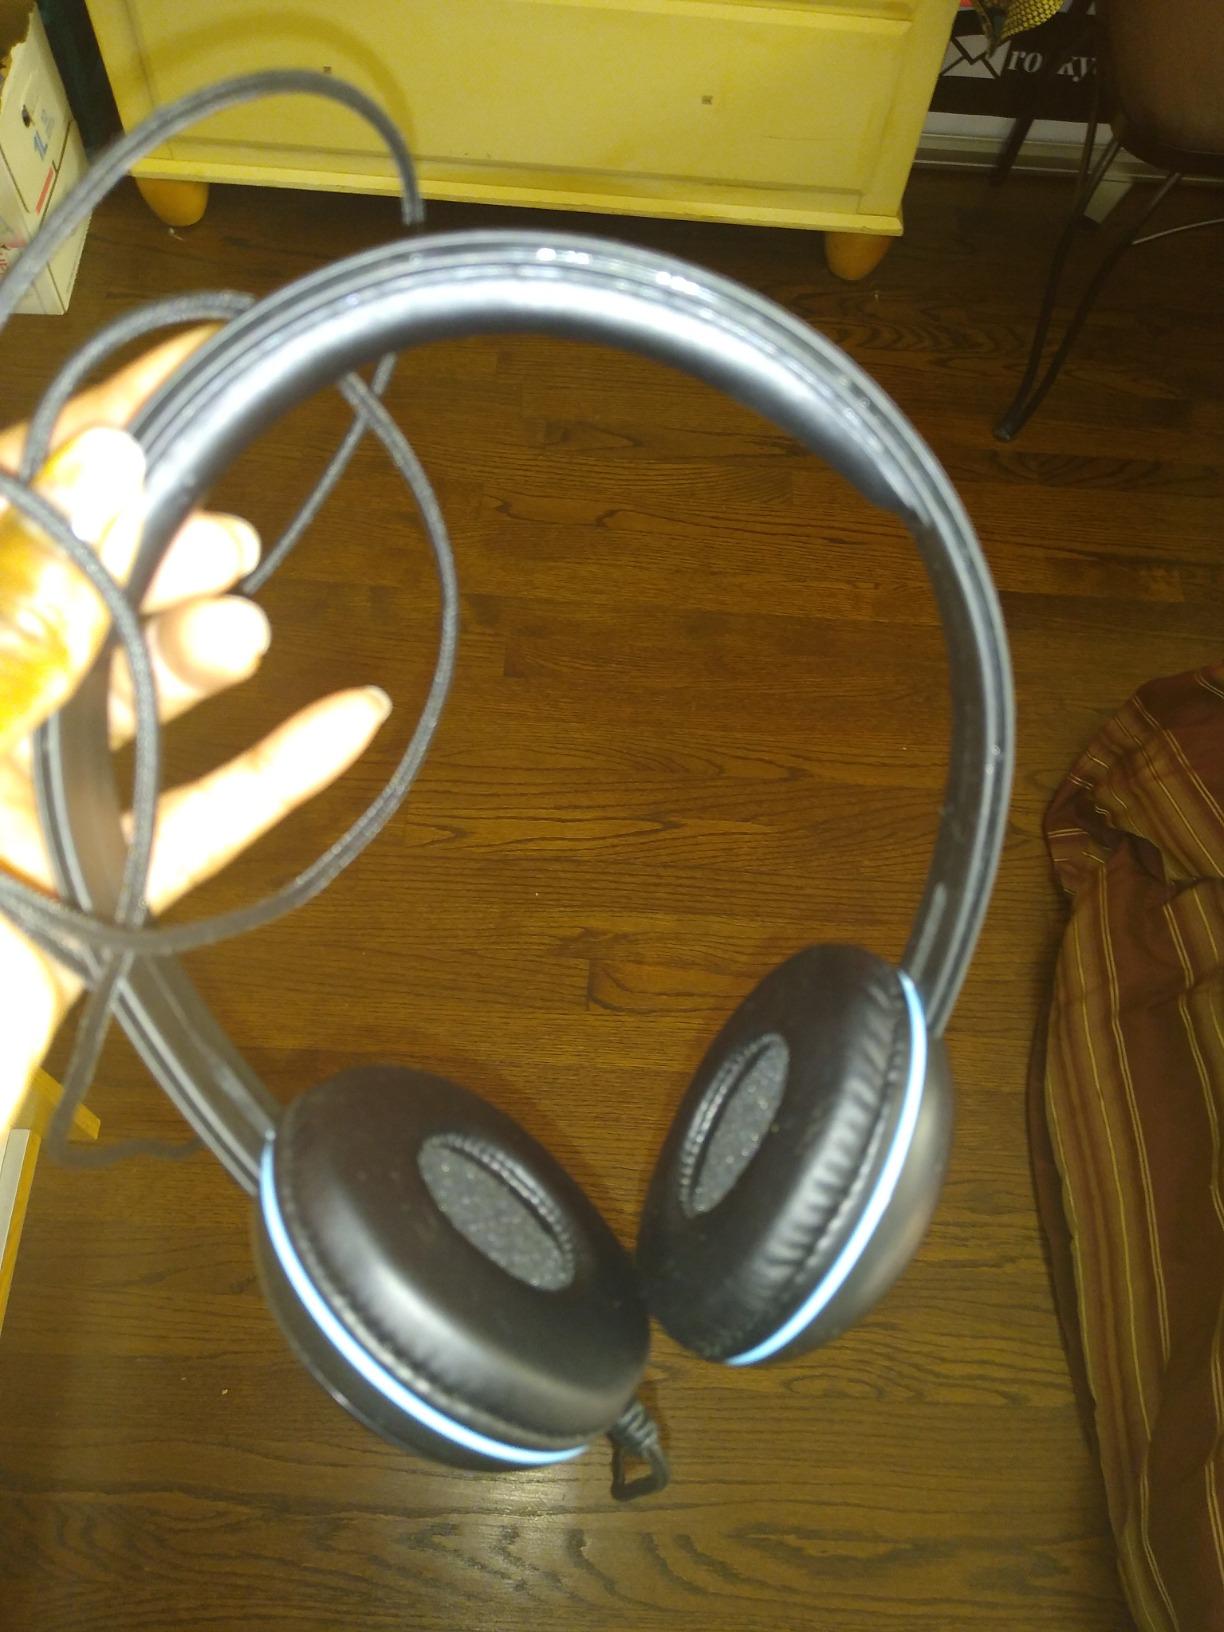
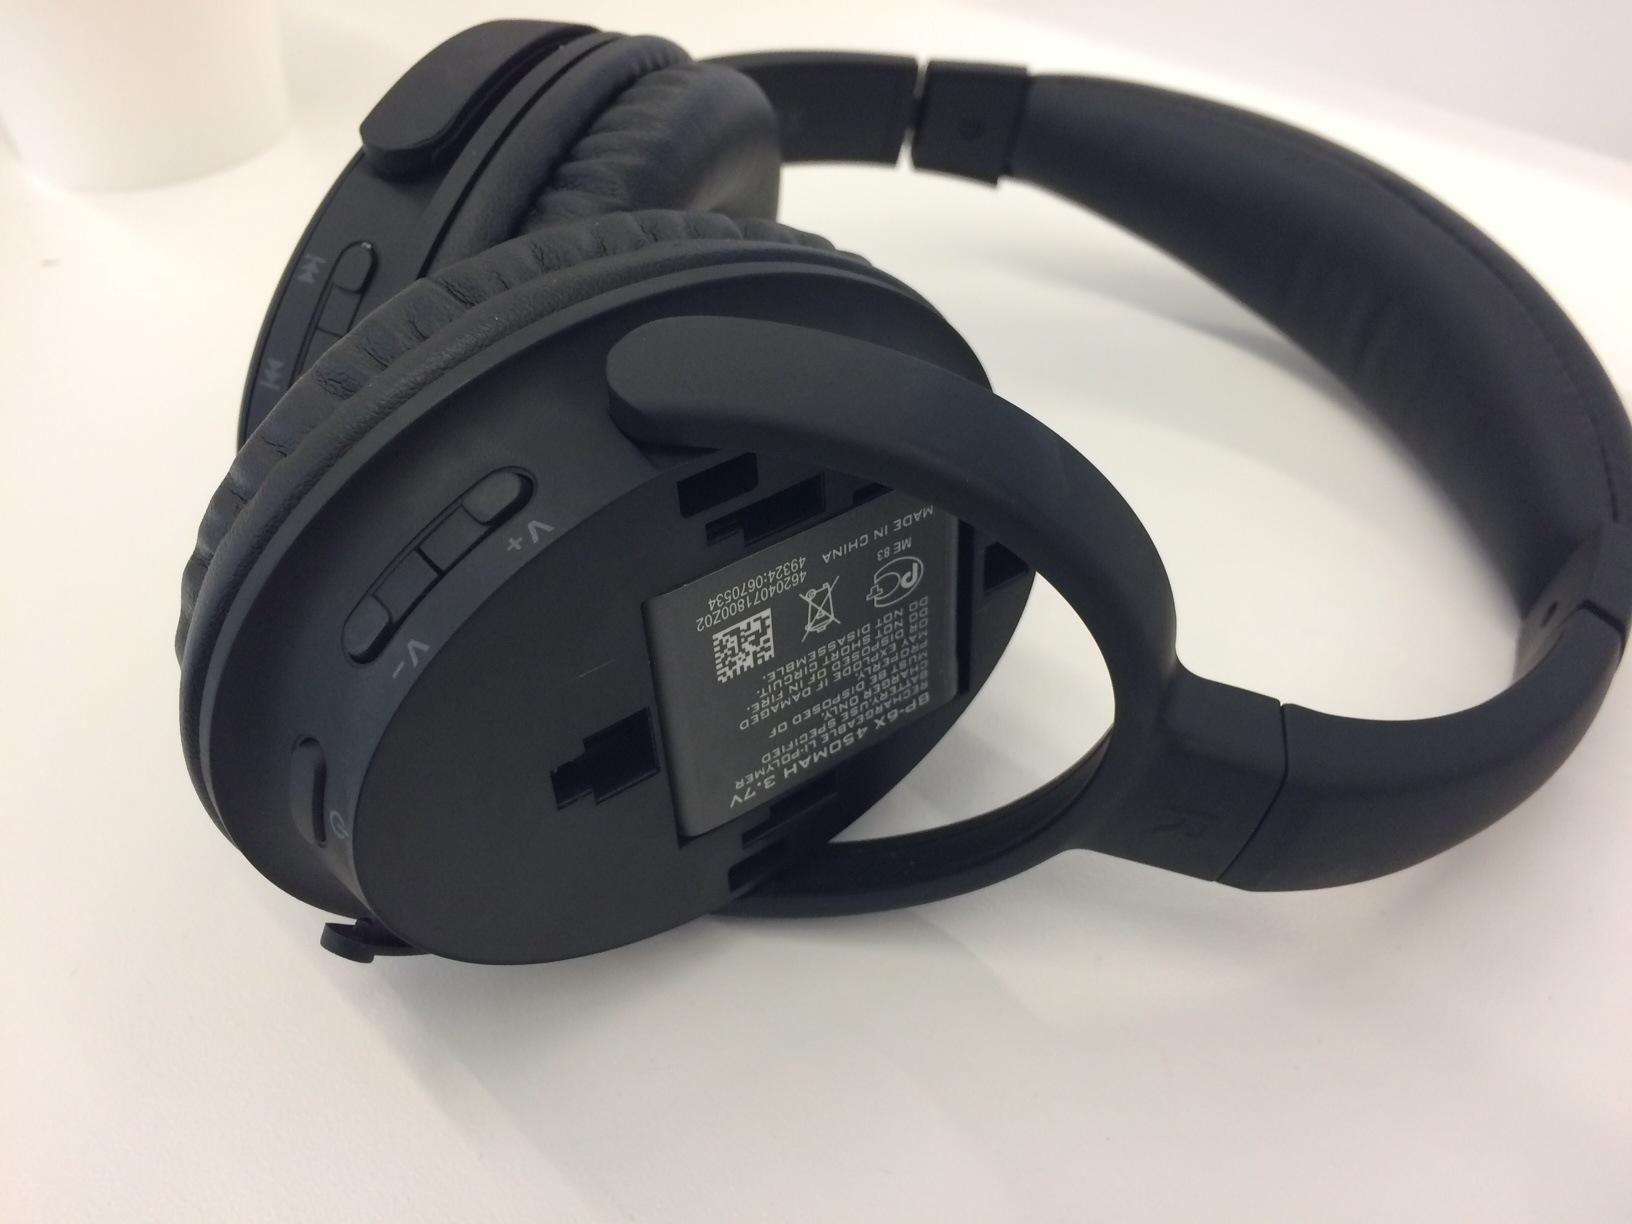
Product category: headphones
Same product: no